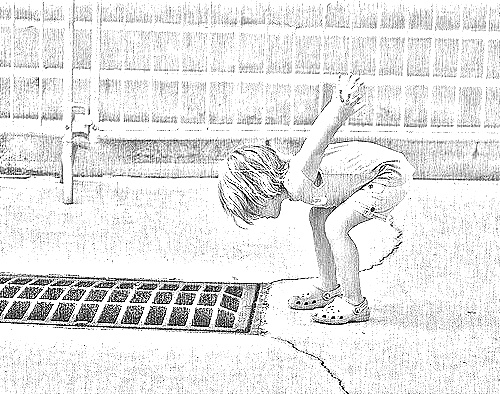
Portrait style: Sketch Portrait